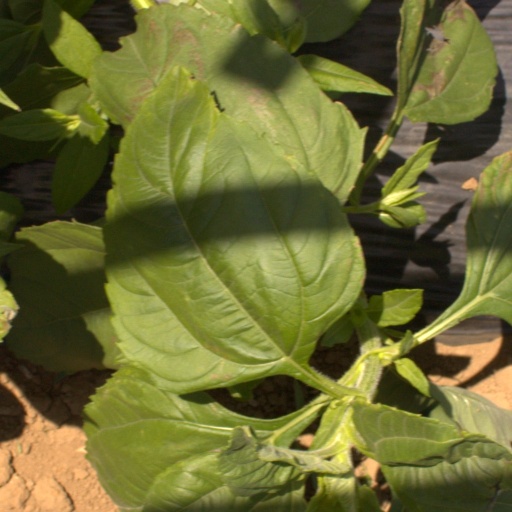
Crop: Jerusalem artichoke